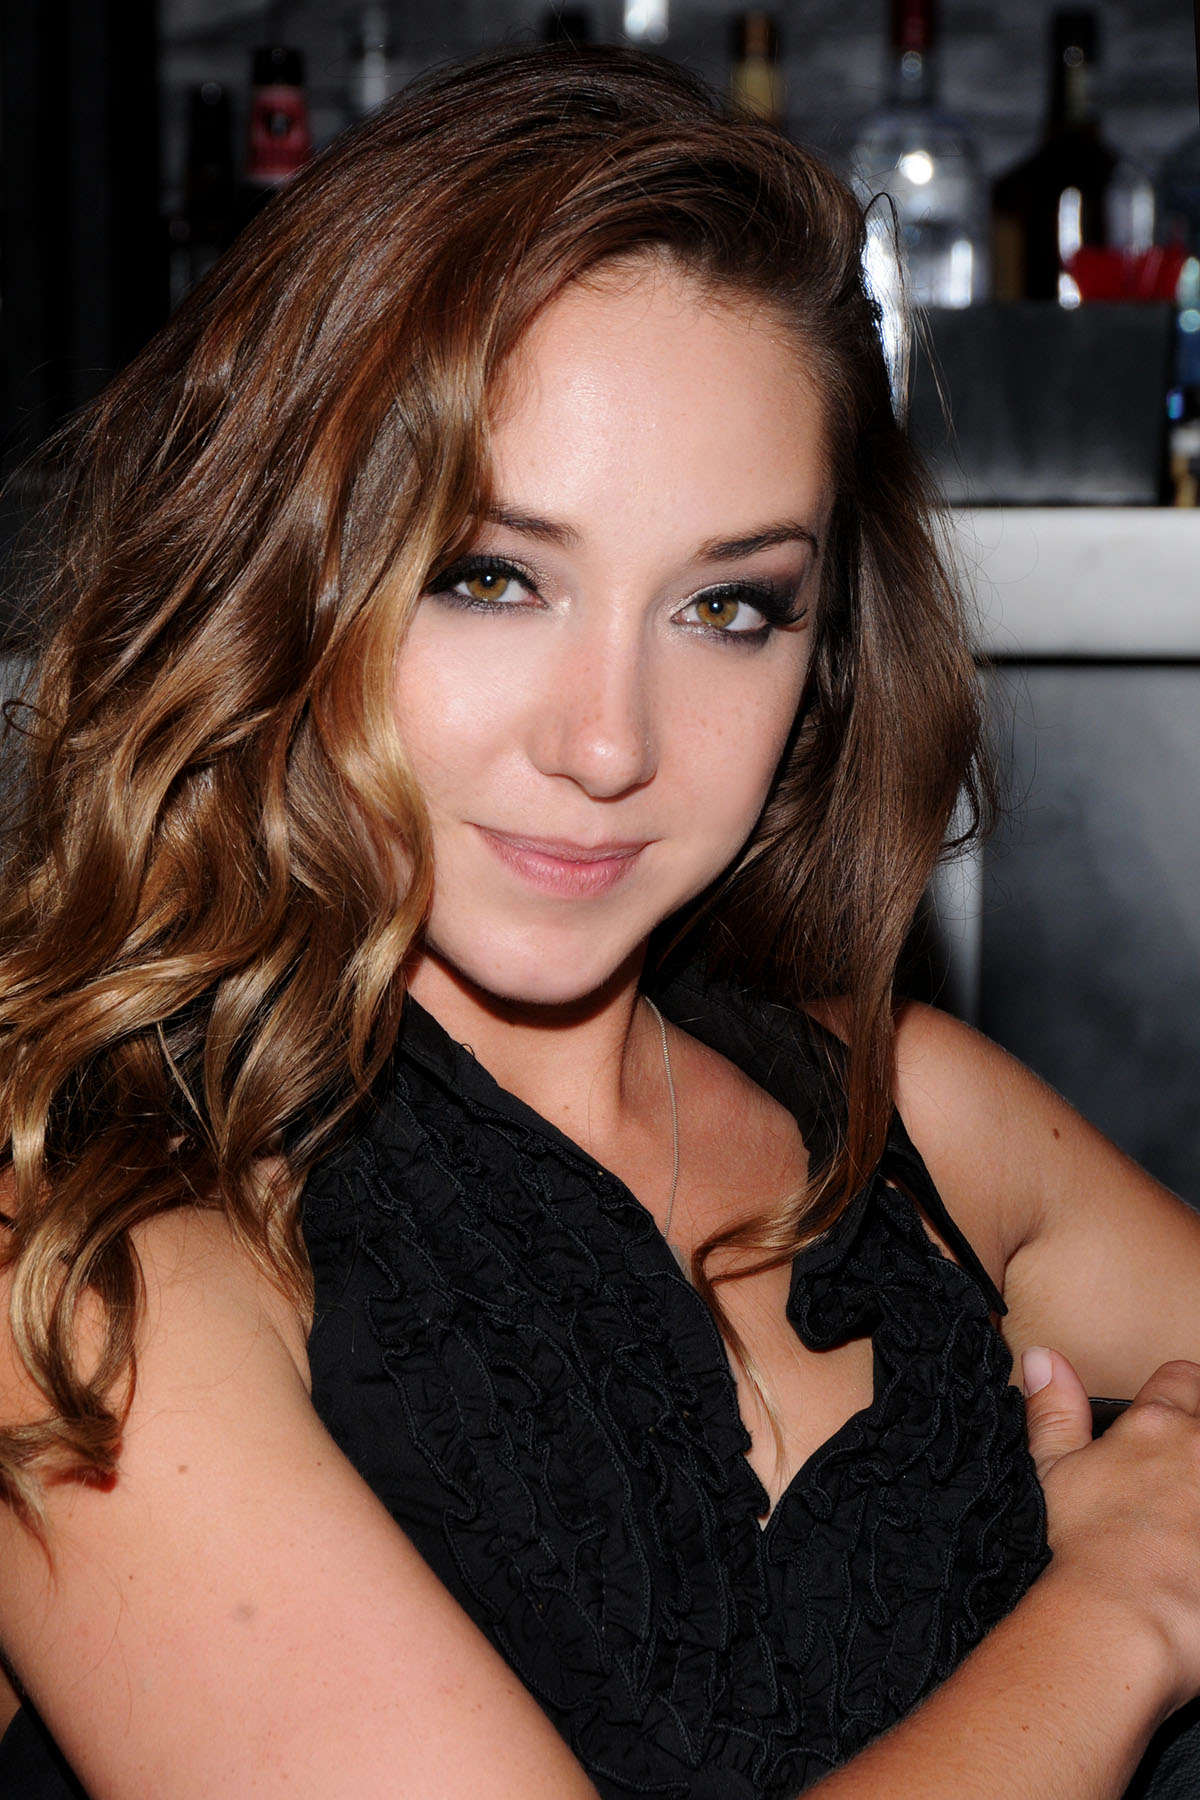
เรมี่ ลาครัวซ์

| name = เรมี่ ลาครัวซ์
| image = Remy LaCroix 2014.jpg
| caption = ลาครัวซ์ในปี 2014
| birth_date = | birth_place = ซานฟรานซิสโก, แคลิฟอร์เนีย, สหรัฐอเมริกา
| occupation = นักแสดงภาพยนตร์สำหรับผู้ใหญ่
เรมี่ ลาครัวซ์ () เป็นนักแสดงภาพยนตร์สำหรับผู้ใหญ่ชาวอเมริกัน เธอได้รับรางวัลนักแสดงหน้าใหม่ยอดเยี่ยมจากงาน AVN ปี 2013 และรางวัลนักแสดงหญิงยอดเยี่ยมจากงาน AVN ปี 2014 รวมถึงรางวัลนักแสดงหญิงยอดเยี่ยมแห่งปีจากงาน XRCO ปี 2014
== ชีวิตช่วงต้น ==
ก่อนที่จะเข้าสู่อุตสาหกรรมบันเทิงสำหรับผู้ใหญ่ ลาครัวซ์เคยเป็นนักเต้นเฉพาะทางในหลายเทศกาลดนตรีและ Burning Man การแสดงของเธอรวมถึง การเต้นไฟ, ผ้าใยสังเคราะห์ และ Hula hoop|การหมุนฮูลาฮูปTod Hunter, Steve Javors, Mark Kernes, และ Eric Dro, Peter Warren, "Freshen Up!", "AVN (magazine)|AVN", vol. 29/no. 6, issue 355, June 2012, pp. 46–51.
== อาชีพ ==
ลาครัวซ์เริ่มเข้าสู่วงการภาพยนตร์สำหรับผู้ใหญ่ในเดือนธันวาคม 2011 ด้วยการแสดง Gang bang pornography|ฉากแก๊ง สำหรับ Kink.com ซึ่งได้รับการกล่าวถึงในสารคดี "Kink (film)|Kink" ที่ผลิตโดย เจมส์ แฟรนโกCitation|title=Watch Kink Online Vimeo On Demand|date=August 20, 2014 เธอทำงานในวงการนี้เป็นระยะเวลา 6 เดือนก่อนที่จะประกาศว่าเธอจะออกจากการแสดงหนังโป๊ โดยให้เหตุผลว่าเธอรู้สึกหมดไฟ แต่เธอยังคงทำตามสัญญาที่มีอยู่ก่อนหน้านี้ ทำงานในแผนกพริตตี้ที่ Kink.com และโปรโมตหนังที่ยังไม่เผยแพร่ของเธอ ซึ่งสุดท้ายเธอก็กลับมาถ่ายทำอีกครั้งในเดือนพฤศจิกายน 2012
ในปี 2013 "LA Weekly" ได้จัดอันดับให้เธออยู่ในอันดับที่สิบในรายการ '10 Porn Stars Who Could Be the Next Jenna Jameson' เธอยังถูกจัดอยู่ในรายการประจำปีของ ซีเอ็นบีซี 'The Dirty Dozen: Porn's Most Popular Stars' ในปี 2013 และ 2014
ในเดือนธันวาคม 2014 มีการประกาศว่าเธอ แต่ภายในระยะเนั้แสดงกอยกว่าสามเดือนเธอได้ยกเลิกสัญญากับบริษัทผลิต
ในปี 2016 ลาครัวซ์ได้เป็นกรรมการในรายการ เรียลลิตีโชว์ "The Sex Factor" ซึ่งเป็นเวอร์ชันโป๊ของ "The X Factor"
เธอได้เกษียณจากการถ่ายทำในระดับมืออาชีพในปี 2016 เนื่องจากตั้งครรภ์ แต่ในปี 2020 เธอได้ประกาศการกลับเข้าสู่วงการภาพยนตร์สำหรับผู้ใหญ่ XBIZ: Remy LaCroix Announces Return, Now Booking With OC Modeling การกลับมาของเธอ ฉากแรกถ่ายทำที่ Bellesa สตูดิโอ ถูกถ่ายทำในเดือนกรกฎาคม 2022 และเผยแพร่ในเดือนกันยายน 2022
== รางวัล ==
ไฟล์:Remy Lacroix Riley Reid AEE 2013.jpg|thumb|เรมี่ ลาครัวซ์ กับ Riley Reid|ไรลีย์ รีด (ขวา) อดีตนักแสดงร่วมที่ชนะรางวัลหลายครั้งร่วมกันในปี 2013 และ 2014
* 2013: AVN Award – ดาวรุ่งหญิงยอดเยี่ยม
* 2013: AVN Award – การแสดงยั่วยวนยอดเยี่ยม – "เรมี่" (ร่วมกับ เล็กซี่ เบลล์)
* 2013: XBIZ Award – นักแสดงหญิงยอดเยี่ยม – หนังแนวคู่รัก – "Torn"
* 2013: XRCO Award – ดาวรุ่งหญิงยอดเยี่ยม
* 2013: Sex Award – คู่จอหญิง/หญิงที่สมบูรณ์แบบในภาพยนตร์ผู้ใหญ่ (ร่วมกับ Riley Reid|ไรลีย์ รีด)
* 2014: AVN Award – นักแสดงหญิงยอดเยี่ยม – "The Temptation of Eve"
* 2014: AVN Award – ฉากเซ็กซ์หญิง/หญิงยอดเยี่ยม – "Girl Fever" (ร่วมกับ ไรลีย์ รีด)
* 2014: AVN Award – ฉากเซ็กซ์สามคนหญิง/หญิง/ชายยอดเยี่ยม – "Remy 2" (ร่วมกับ ไรลีย์ รีด และ Manuel Ferrara|มานูเอล เฟอร์รารา)
* 2014: NightMoves Award – นักแสดงหญิงยอดเยี่ยม (ตัวเลือกของบรรณาธิการ)
* 2014: XBIZ Award – นักแสดงหญิงยอดเยี่ยม – หนังฟีเจอร์ – "The Temptation of Eve"
* 2014: XRCO Award – นักแสดงหญิงยอดเยี่ยม – "The Temptation of Eve"
* 2014: XRCO Award – นักแสดงหญิงยอดเยี่ยมแห่งปี
* 2015: AVN Award – ฉากเซ็กซ์หญิง/หญิงยอดเยี่ยม – "Gabi Gets Girls" (ร่วมกับ Gabriella Paltrova)
* 2023: XBIZ Award – ฉากเซ็กซ์ยอดเยี่ยมในผลงานการแสดงครั้งแรก – "Remy's Back With a Bang" (ร่วมกับ ดันเต้ คอลเล่, เดมอน ไดซ์, Tommy Pistol|ทอมมี พิสทอล, และ จอห์น สตรอง)
== อ้างอิง ==
== แหล่งข้อมูลอื่น ==
*
*
*
หมวดหมู่:บุคคลที่เกิดในปี พ.ศ. 2531
หมวดหมู่:นักแสดงหญิงจากซานฟรานซิสโก
หมวดหมู่:นักแสดงหนังโป๊หญิงชาวอเมริกัน
หมวดหมู่:บุคคลที่ยังมีชีวิตอยู่
หมวดหมู่:นักแสดงหนังโป๊จากแคลิฟอร์เนีย
หมวดหมู่:นักแสดงหญิงชาวอเมริกันในศตวรรษที่ 21